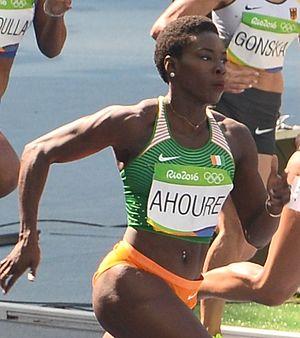
Murielle Ahouré dans 8éme série du 200m aux jo de Rio 2016
Murielle Ahouré est une athlète ivoirienne, spécialiste du sprint. Quadruple vice-championne du monde sur les épreuves de sprint entre 2012 et 2014, elle remporte en 2018 le titre de championne du monde en salle du 60 m.